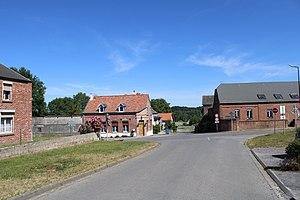
Vue du village de Faty
Wiège-Faty est une commune française située dans le département de l'Aisne, en région Hauts-de-France.